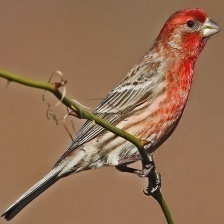
Species: HOUSE FINCH
Scientific name: HAEMORHOUS MEXICANUS
ImageNet parent category: house_finch